Maulets (politics)

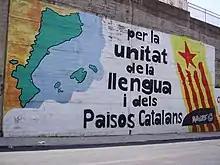
Mural in Argentona, Maresme

Maulets was a youth political organization that belongs to the Catalan left-wing independence movement.